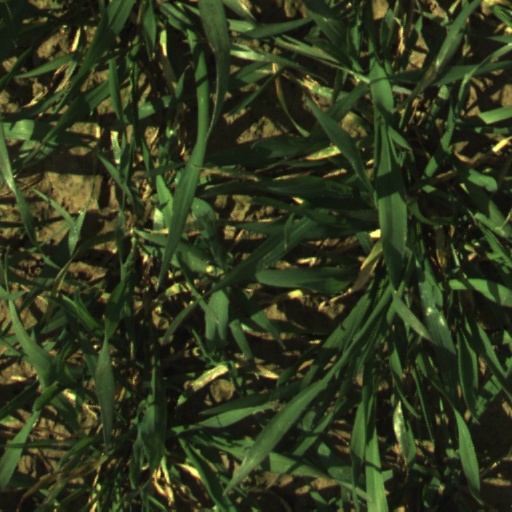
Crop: wheat